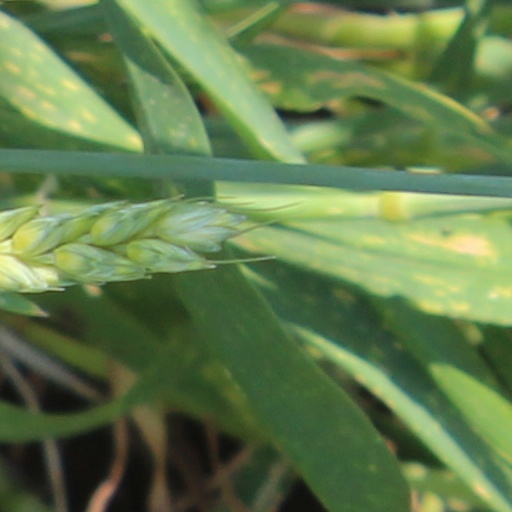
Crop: wheat